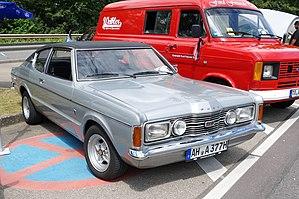
La Ford Taunus est une voiture familiale vendue par Ford en Allemagne et dans d'autres pays. Les modèles à partir de 1970 sont similaires à la Ford Cortina au Royaume-Uni. La gamme de modèles a été nommée d'après la chaîne de montagnes du Taunus, en Allemagne. Elle a commencé en 1939 et s'est poursuivie par plusieurs versions jusqu'en 1994. Elle a été remplacée par la Ford Sierra.
La Ford Taunus TC est une gamme de grandes voitures familiales construites par Ford Allemagne de 1970 à 1982. Le Taunus TC était basée sur la même base que la Cortina de Ford UK, avec le badge «TC» pour Taunus Cortina.